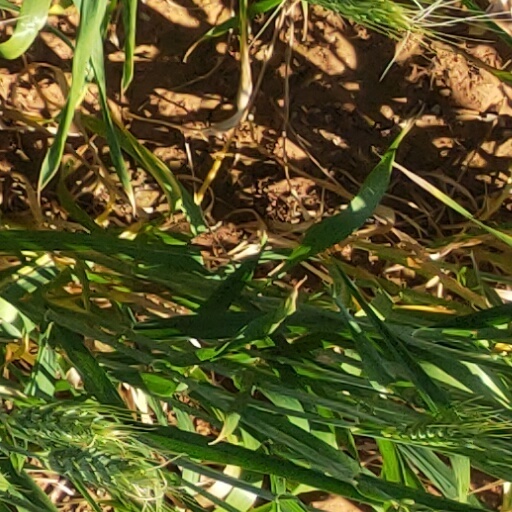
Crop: wheat